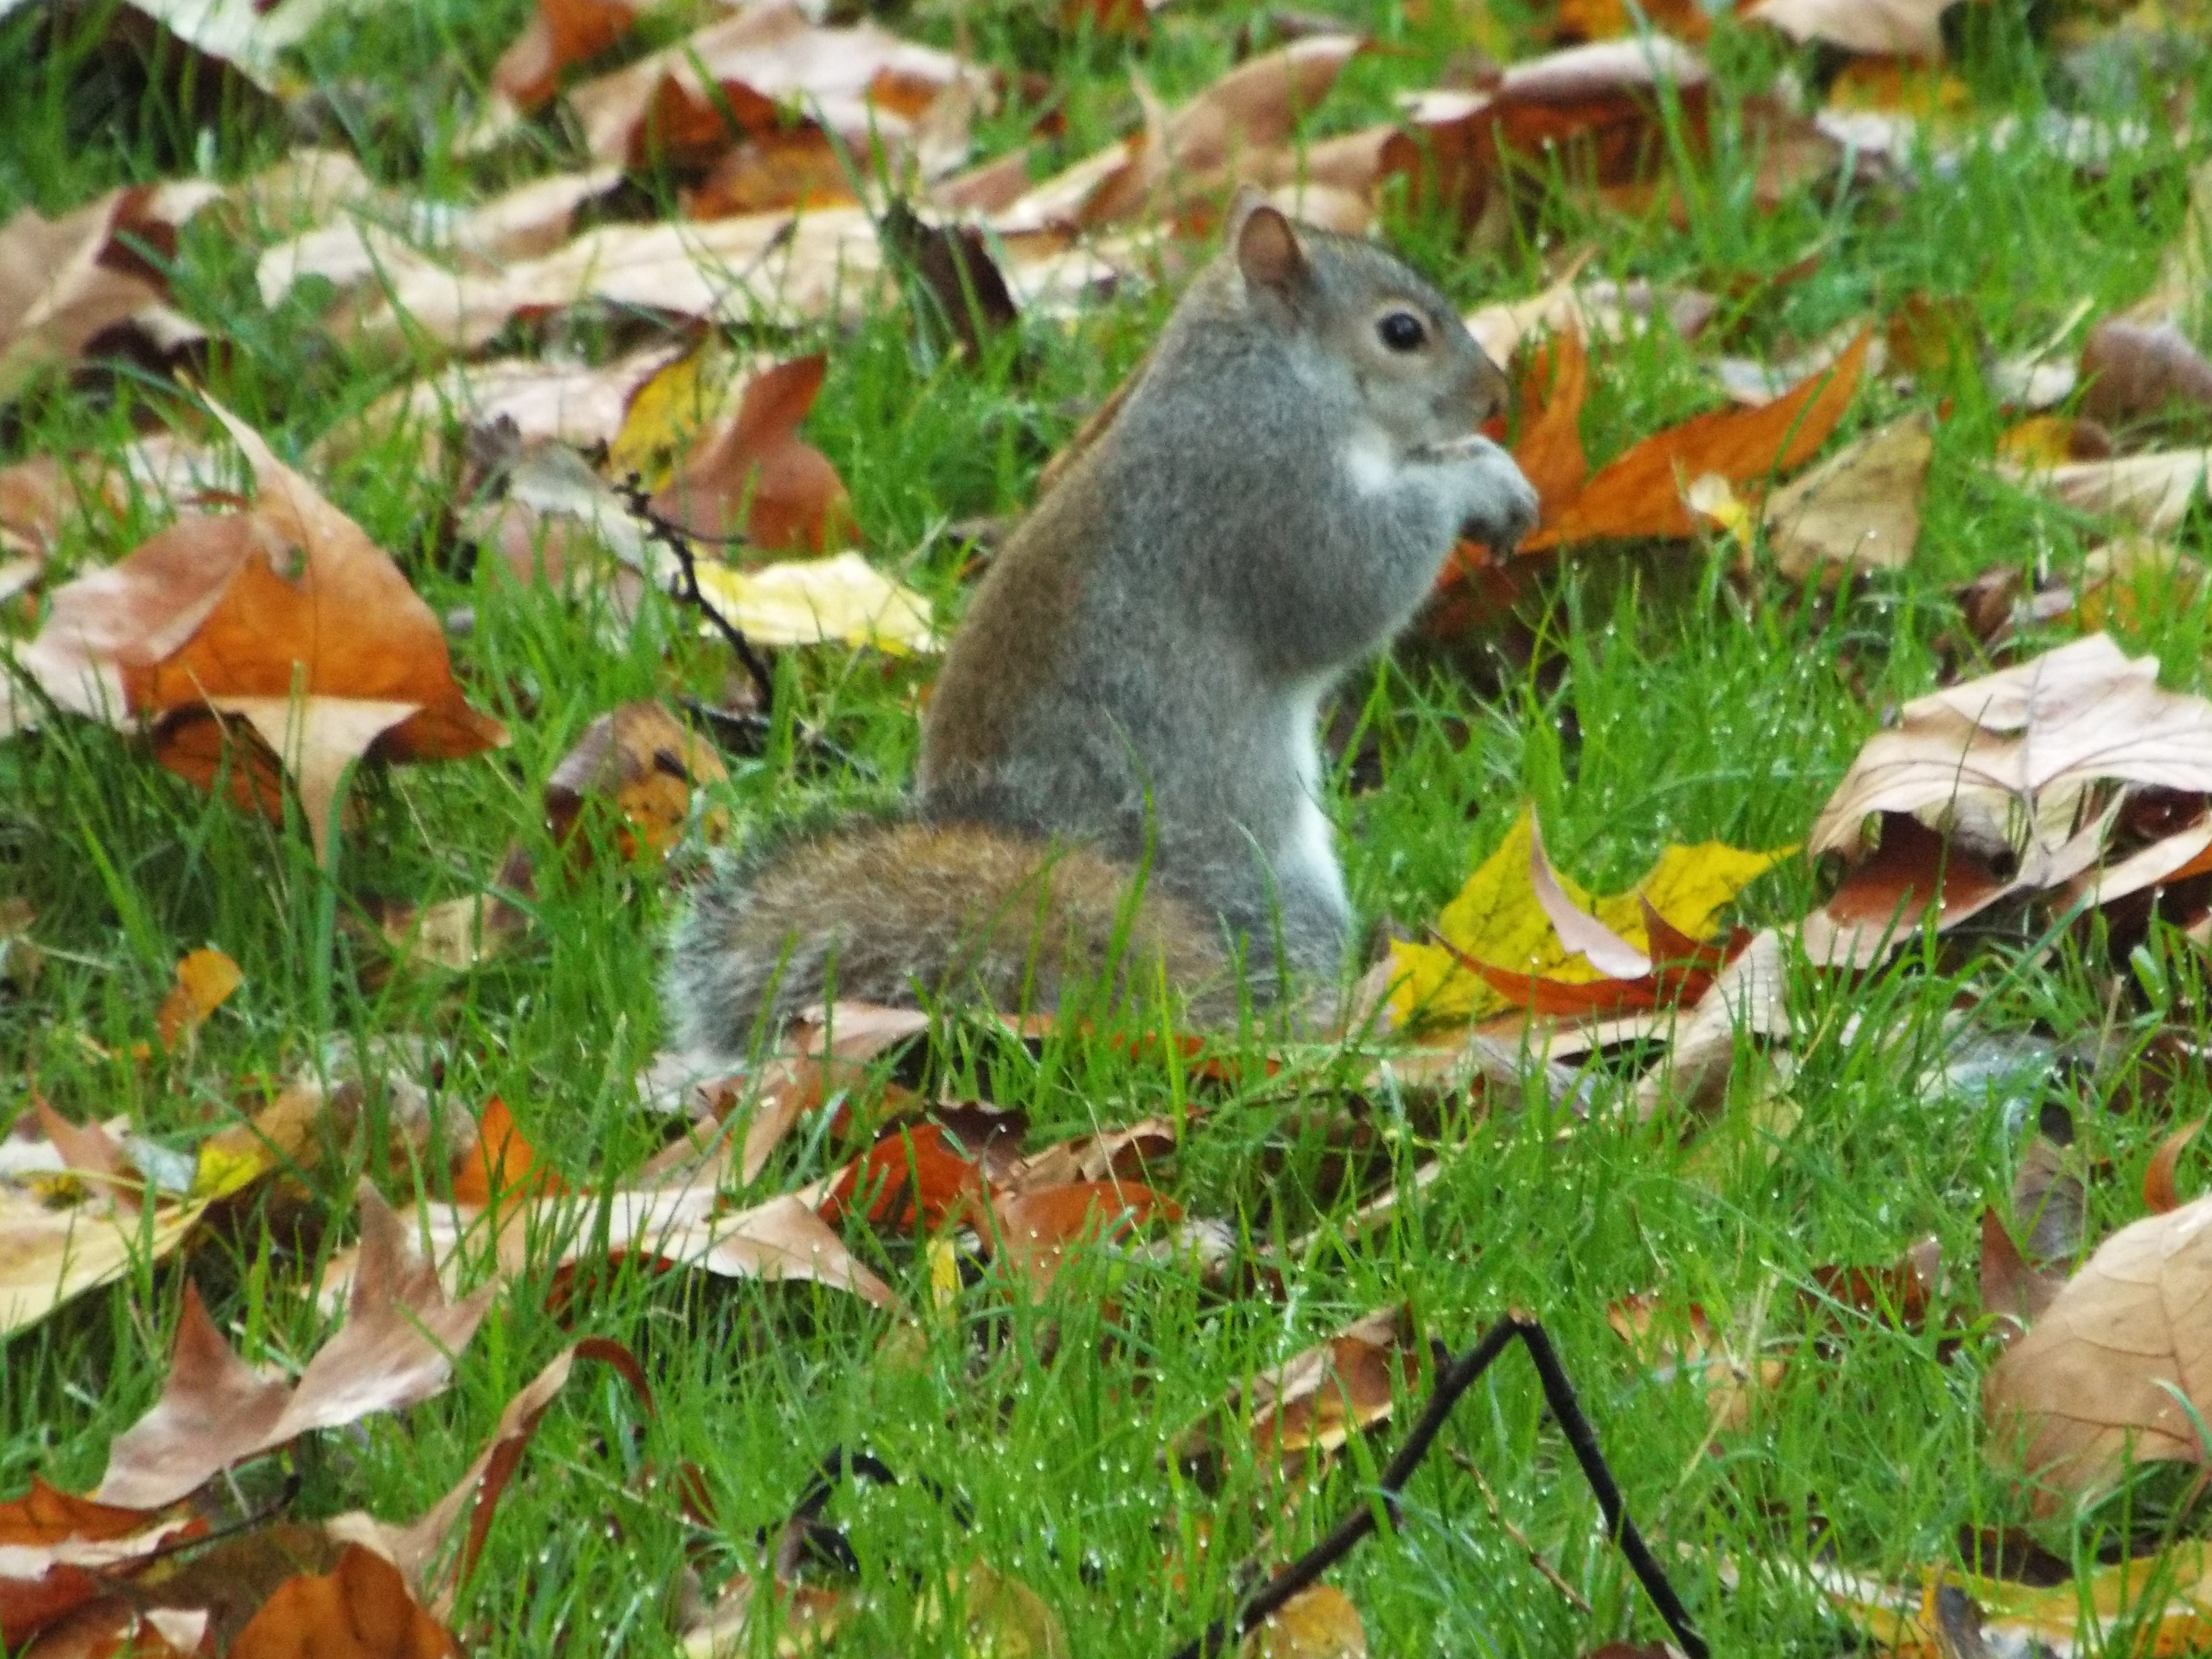
wildlife, autumn, mammal, squirrel, rodent, fauna, vertebrate, chipmunk, fox squirrel